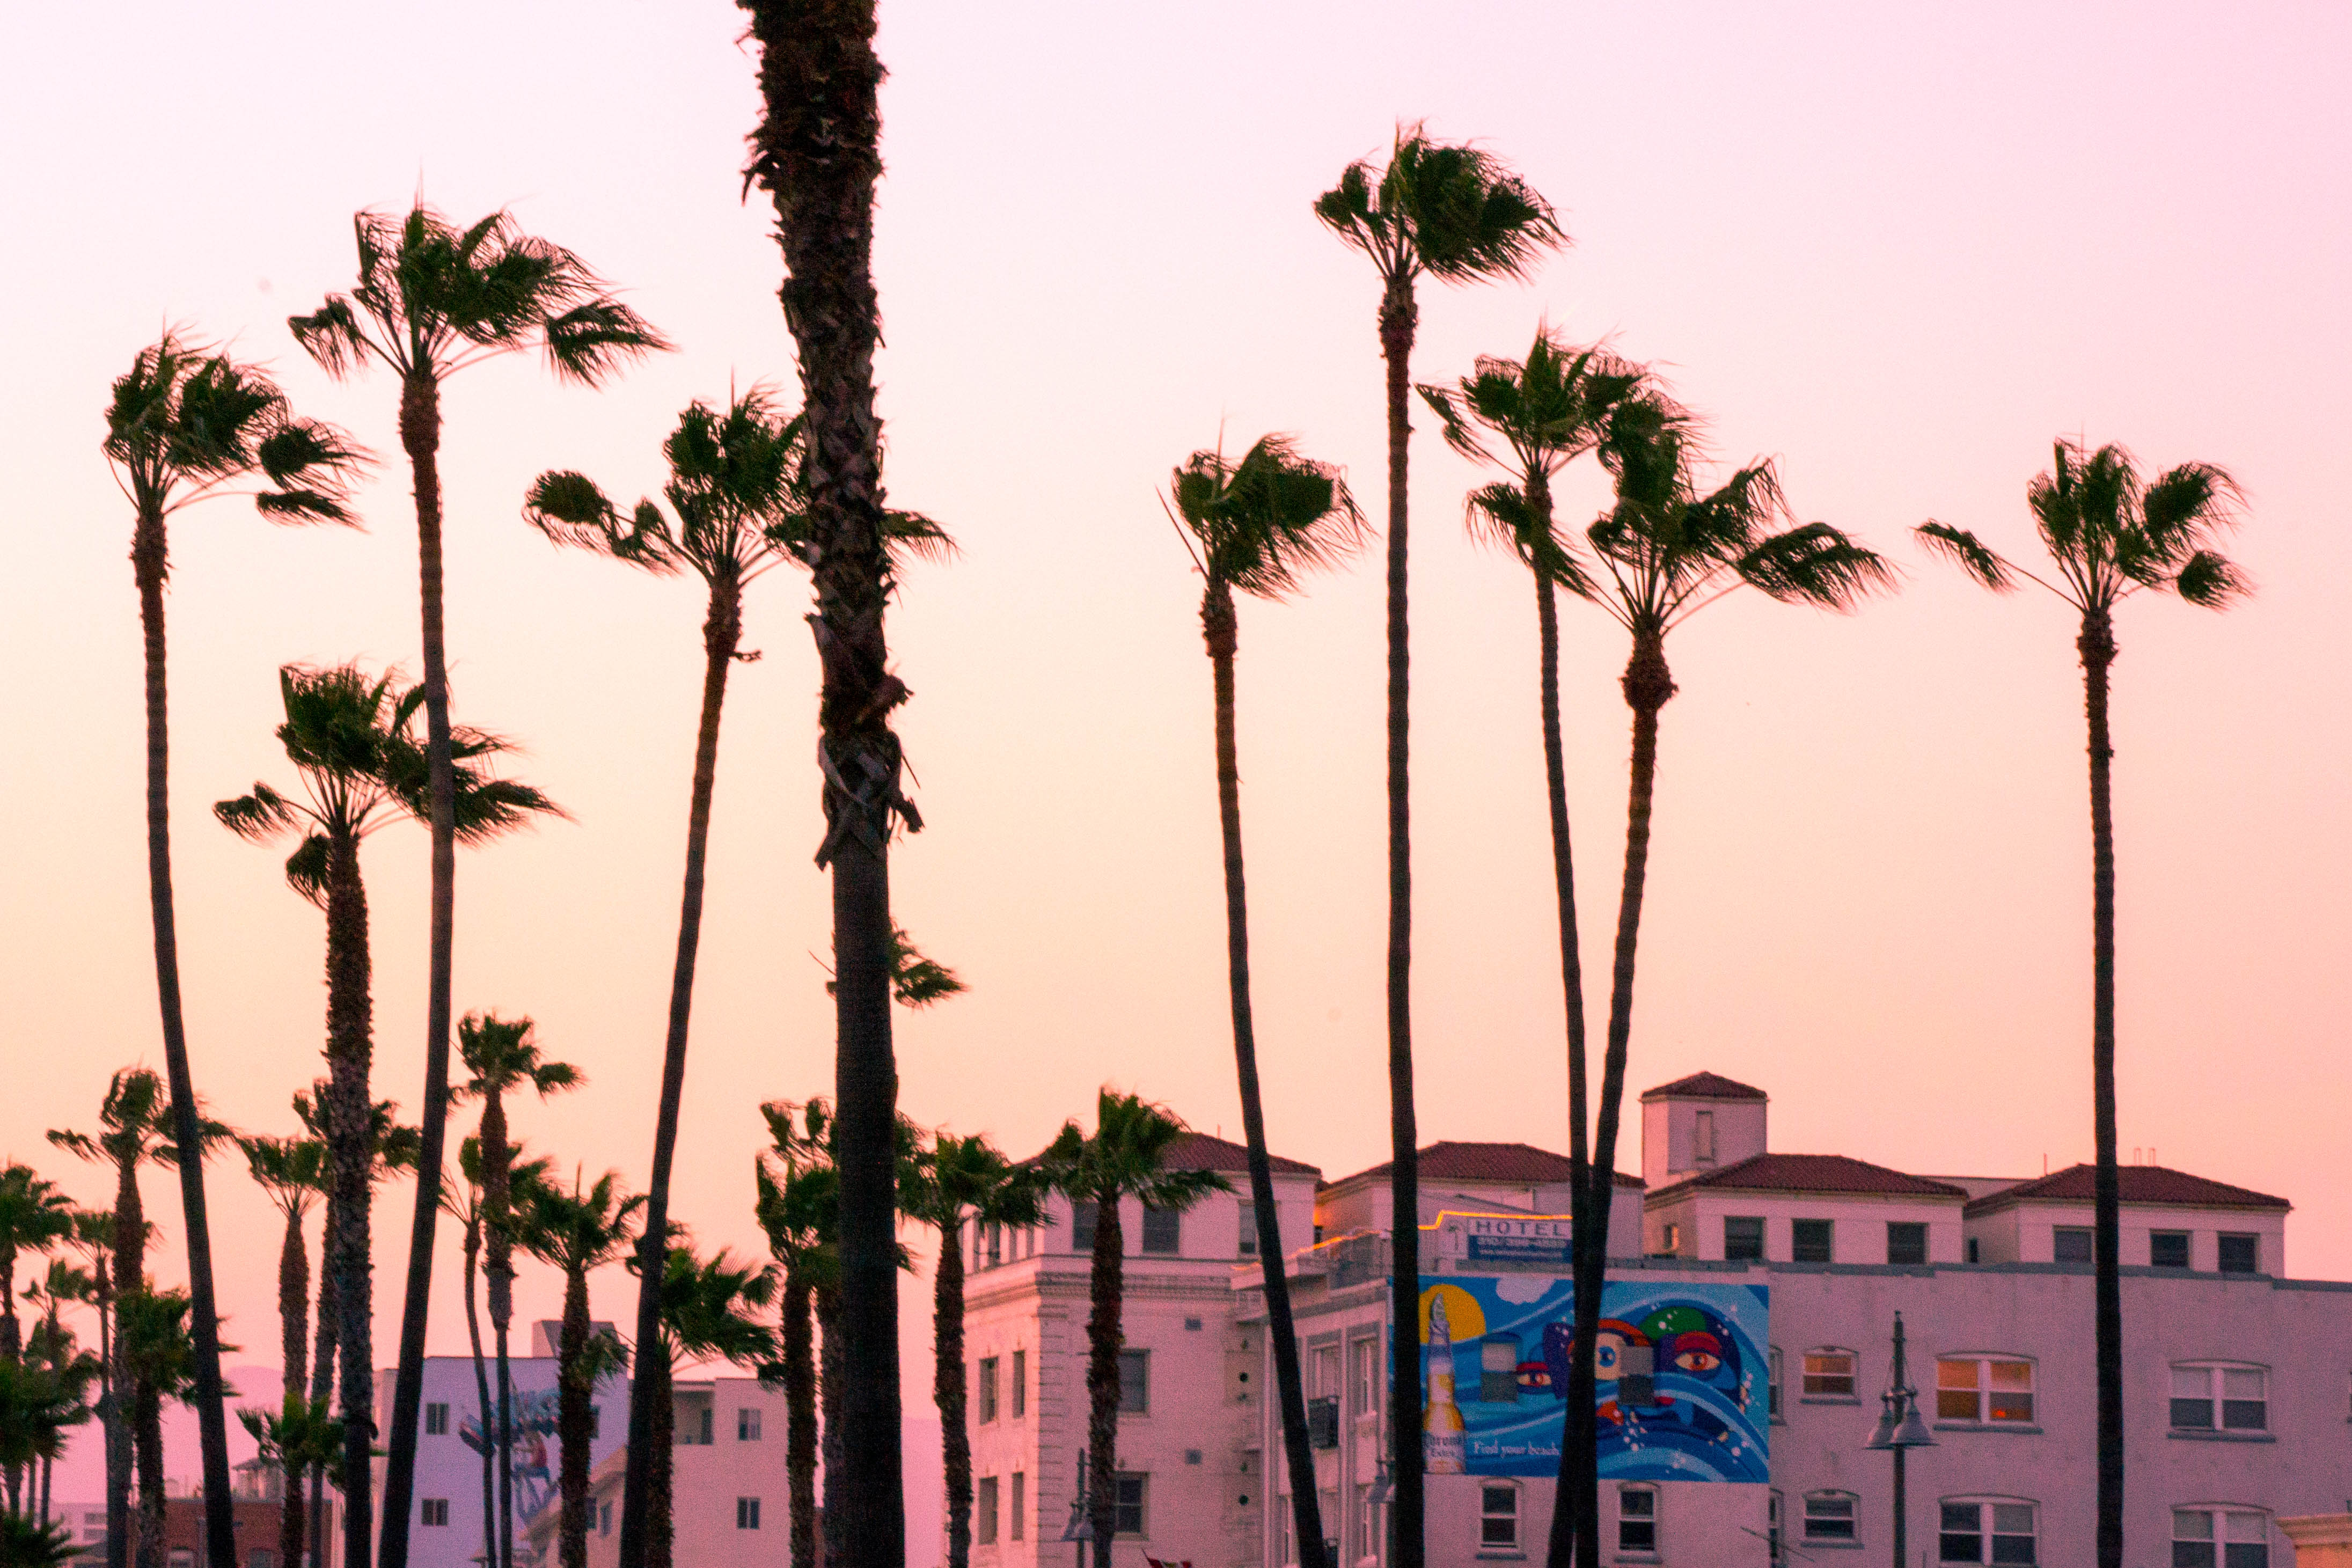
tree, plant, sky, sunset, morning, flower, dusk, evening, color, flora, flowering plant, woody plant, land plant, arecales, palm family